Giant barrel sponge

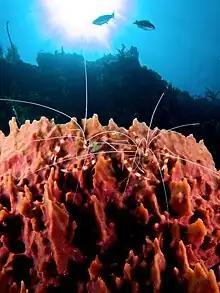
Two cleaner shrimp ("Stenopus hispidus") using a giant barrel sponge as a cleaning station

The giant barrel sponge ("Xestospongia muta") is the largest species of sponge found growing on Caribbean coral reefs. It is common at depths greater than down to and can reach a diameter of 1.8 metres (6 feet). It is typically brownish-red to brownish-gray in color, with a hard or stony texture.